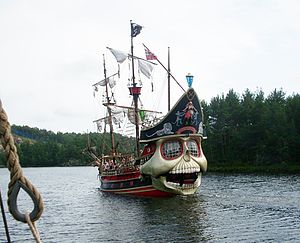
Kristiansand Dyrepark / Kristiansand Dyre- og Fritidspark i dag / Besøg
Piratskibet Den sorte dame i Kristiansand Dyrepark
Kristiansand Dyrepark udenfor Kristiansand, syd i Norge blev grundlagt i 1964 og har udviklet sig til en af de mest besøgte turistattraktioner i Norge. Parken har mere end 800 dyr af nærmere 100 dyrearter, i tillæg til tivoliområde, Kardemomme by og badepark, og er åben hele året. Parken havde 975.000 besøg i 2012 og passerede en million besøg i 2015.